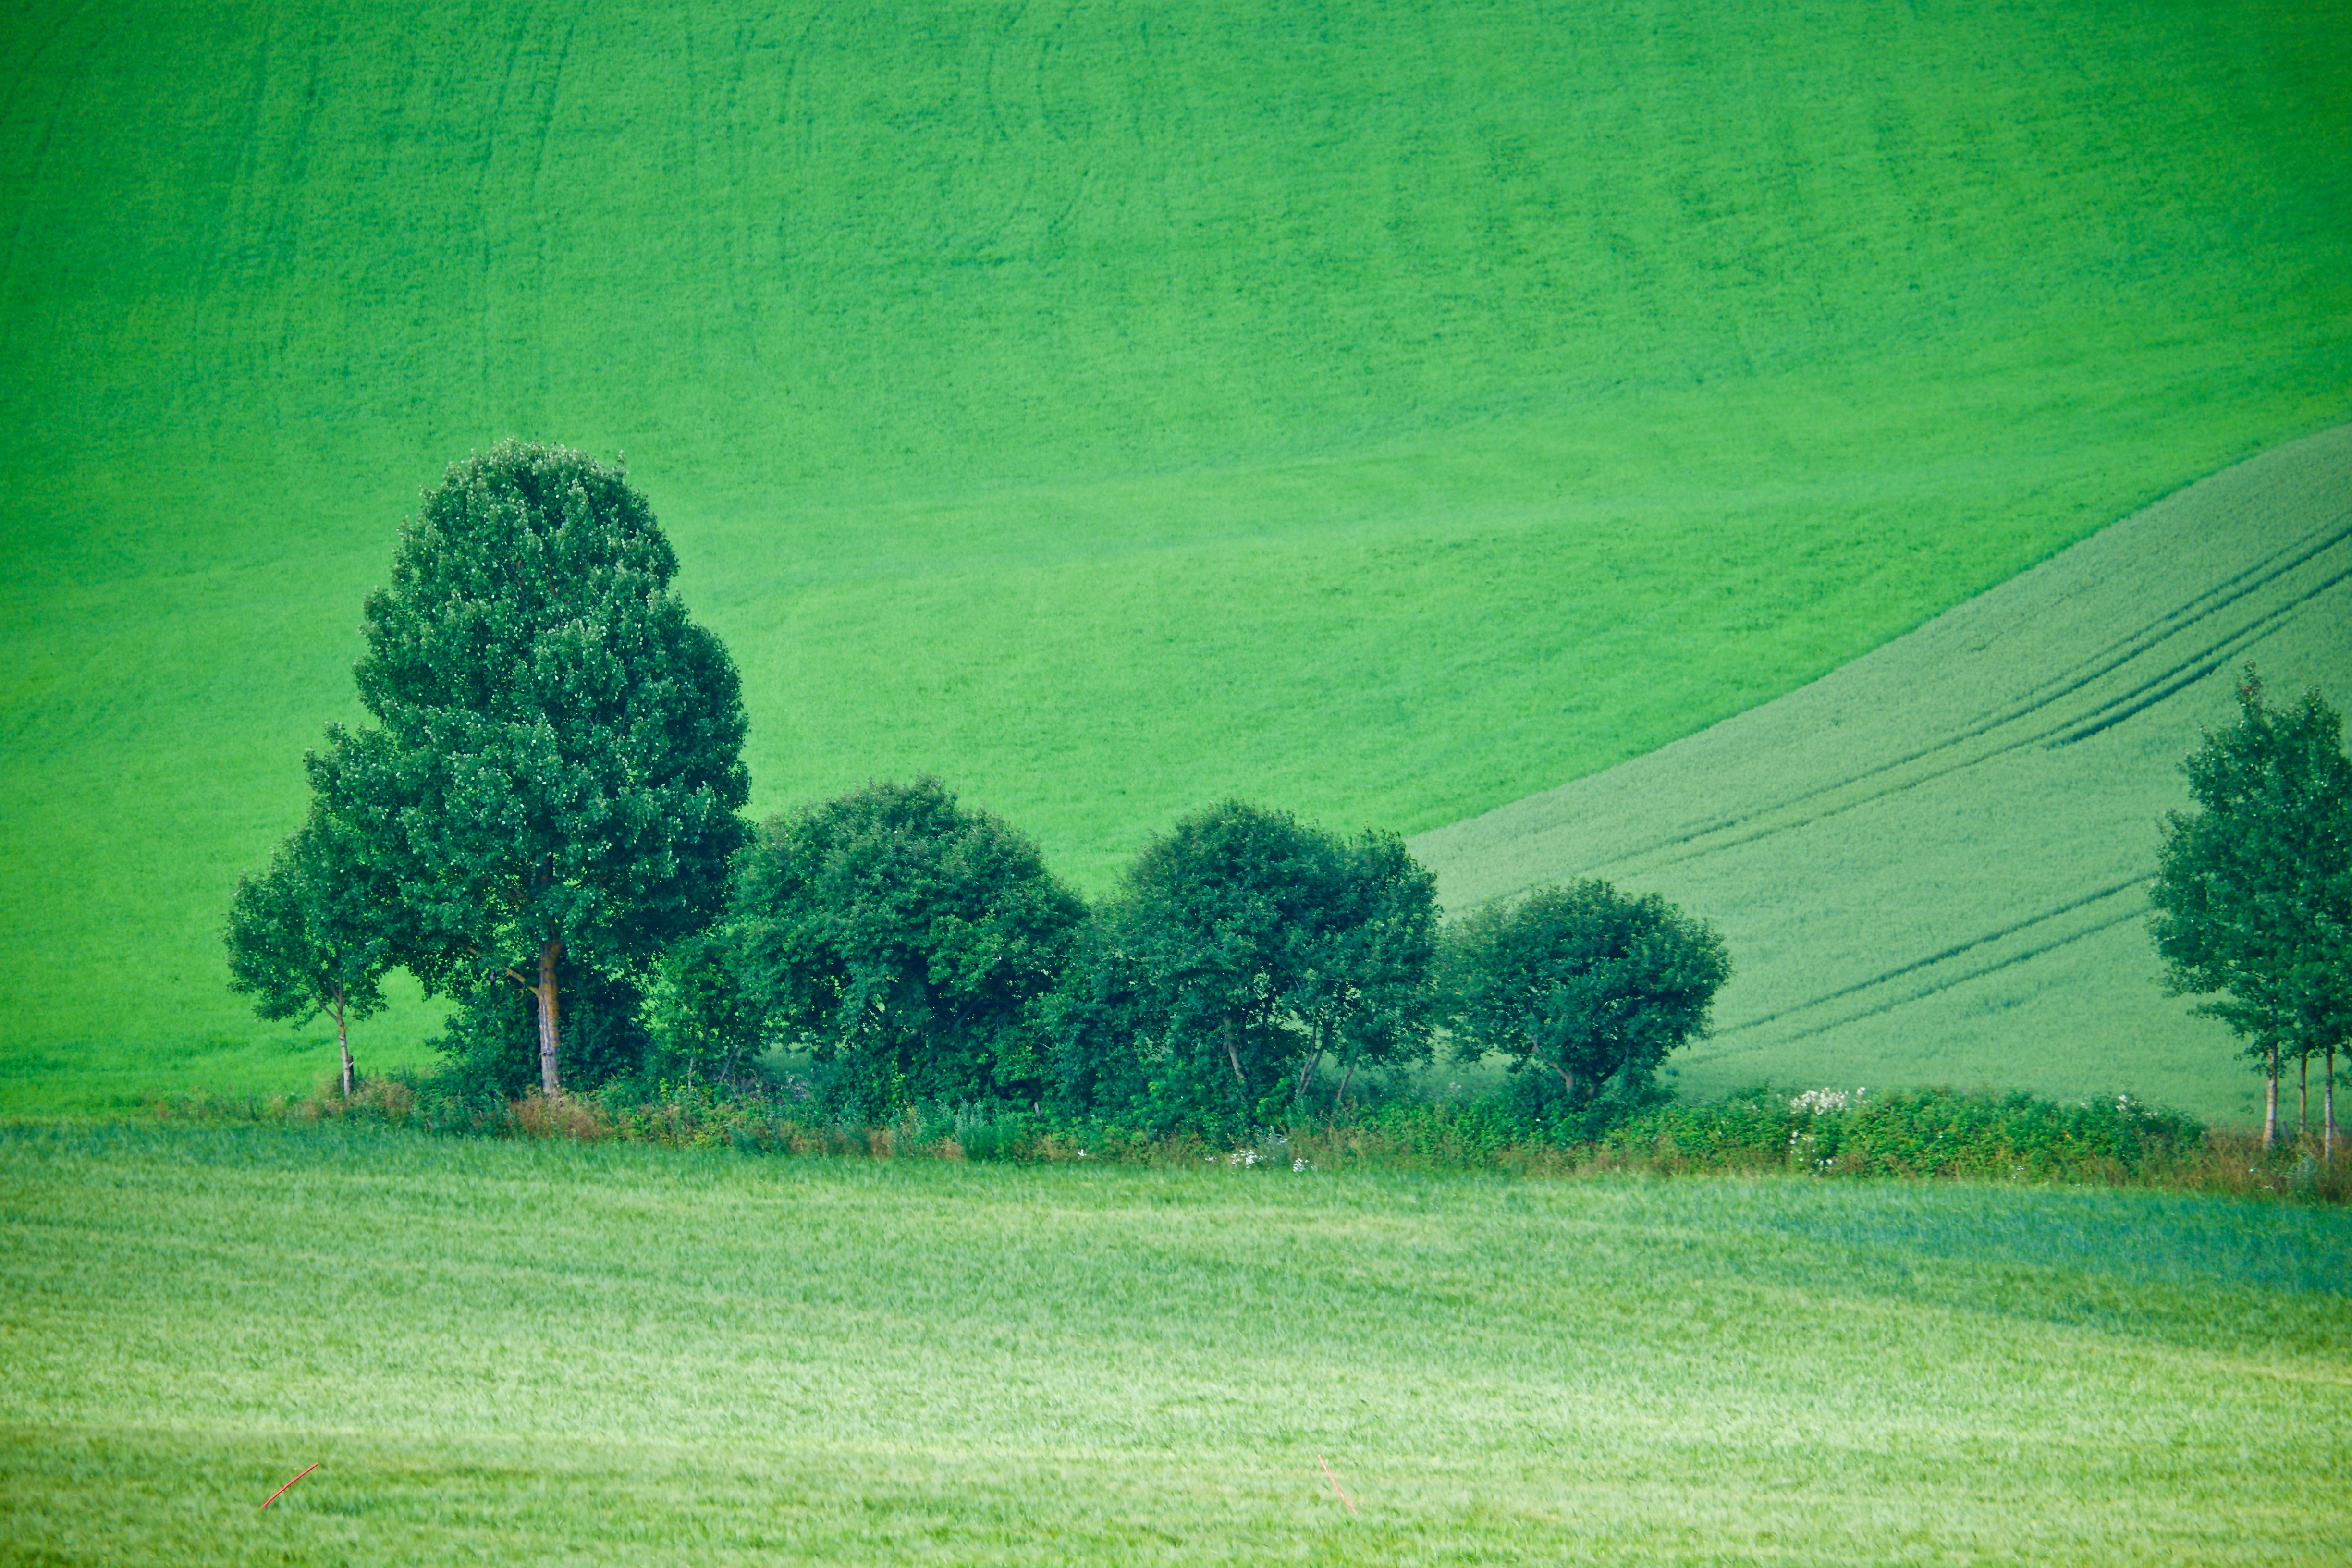
landscape, tree, nature, grass, plant, mist, field, lawn, meadow, prairie, sunlight, morning, leaf, hill, green, pasture, agriculture, plain, grassland, rural area, paddy field, natural environment, atmospheric phenomenon, grass family, computer wallpaper